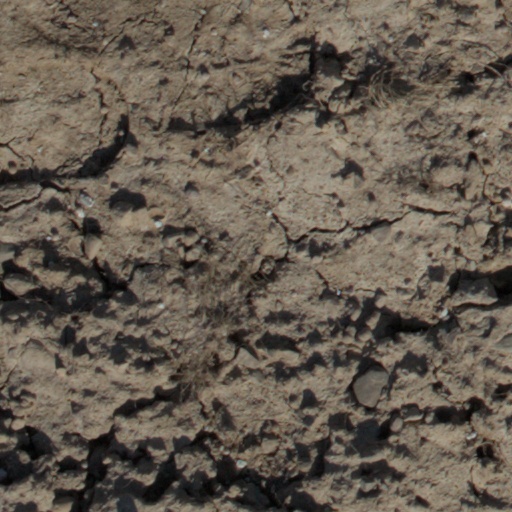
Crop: wheat